John Thomas Hill Goodwin

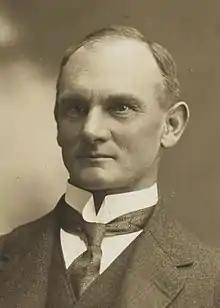

John Thomas Hill Goodwin (28 October 1865 – 18 September 1950) was an Australian surveyor and public servant. He was the Commonwealth Surveyor-General from 1915 to 1925 and officer-in-charge of the Federal Capital Territory from 1916 to 1924. He was known for his contribution to the development of the national capital Canberra, initially as a public servant and later as a private citizen.